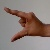
The image shows a hand gesture representing the letter 'Z' in Indian Sign Language.